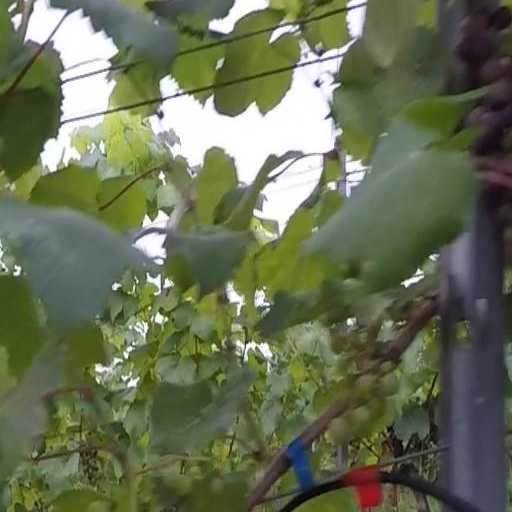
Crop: grape